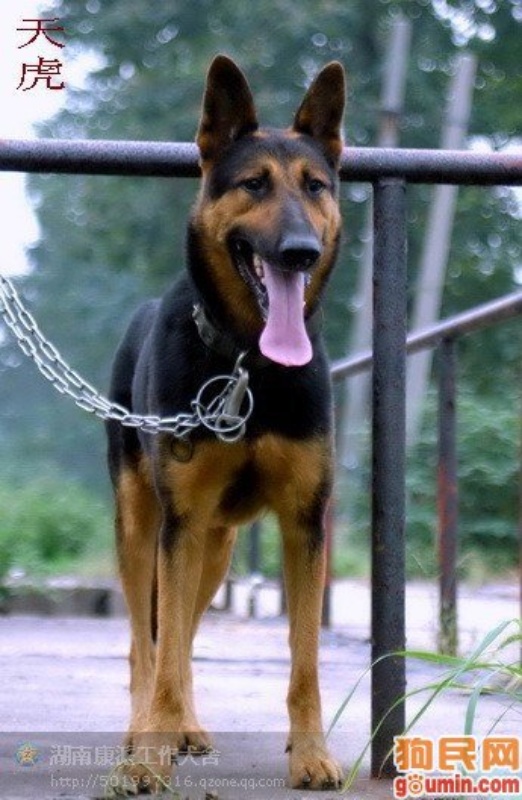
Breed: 258-n000104-Black_sable